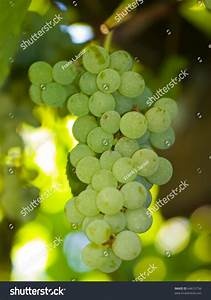
Label: grape